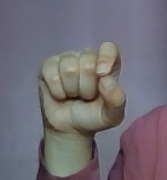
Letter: fa